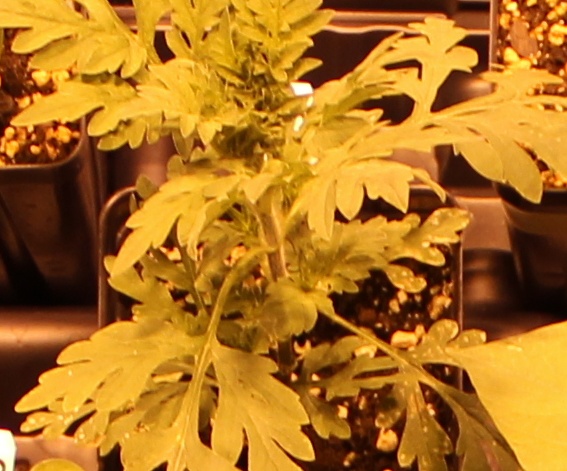
Label: Ragweed